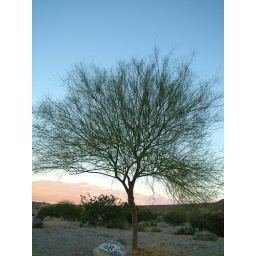
tree against the blue sky